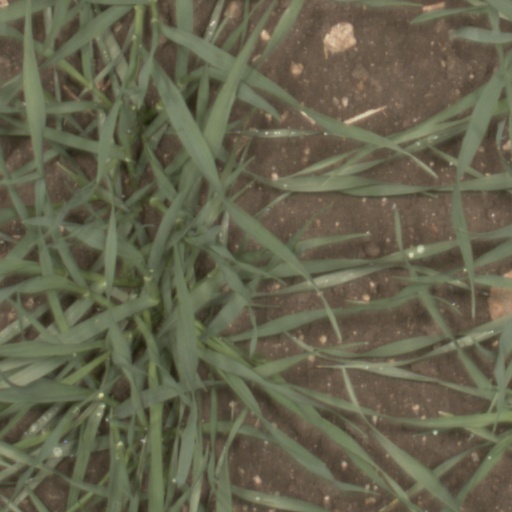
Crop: wheat